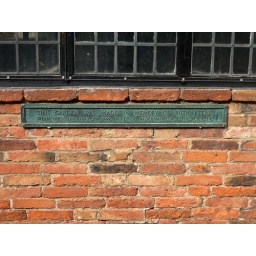
Plaque on wall in the little public garden between The Newarke and castle mound.